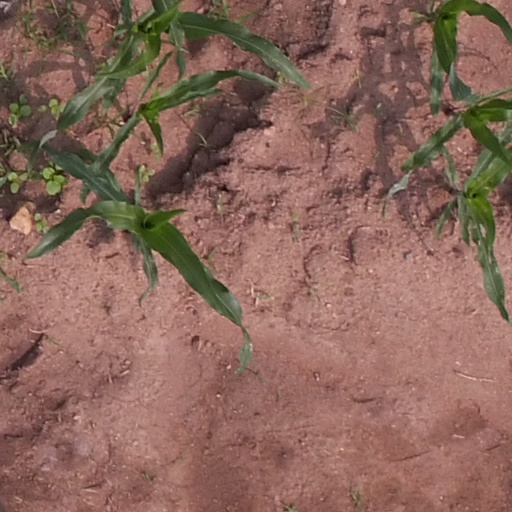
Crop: maize; corn